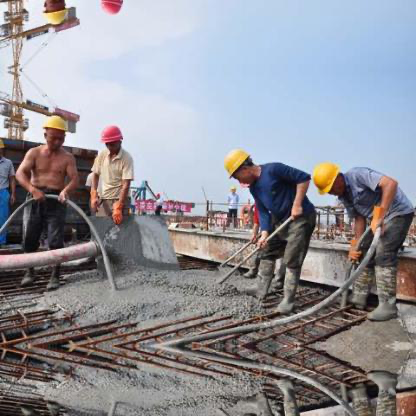
Objects in the image:
label: helmet
label: helmet
label: helmet
label: helmet
label: helmet
label: helmet